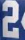
Number: 2